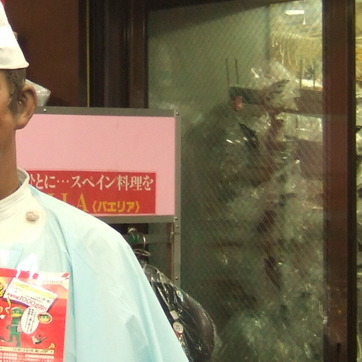
Material: glass